Describe the emotion expressed in this image:  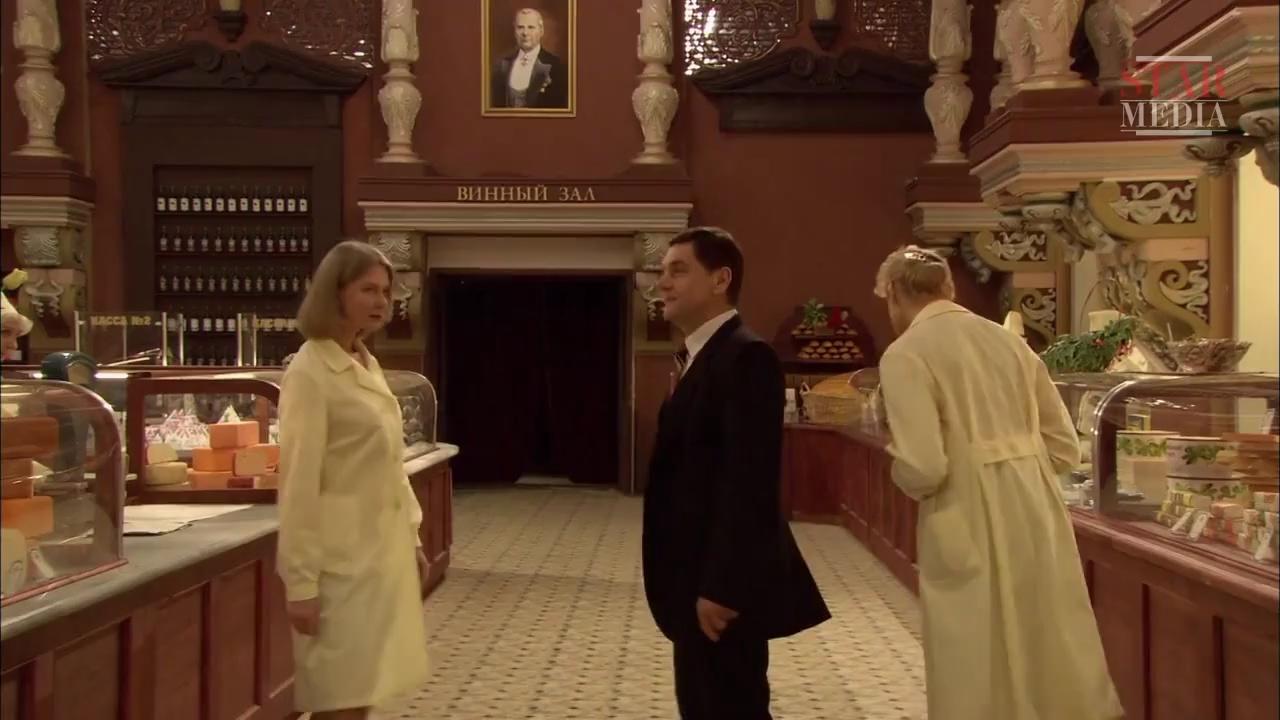
This person displays Suffering, valence and arousal with low intensity.